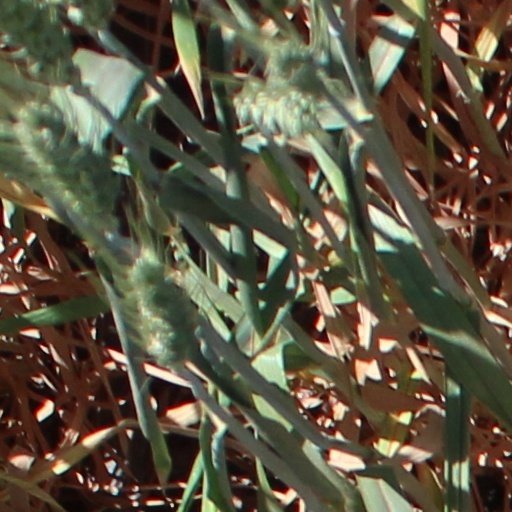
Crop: wheat